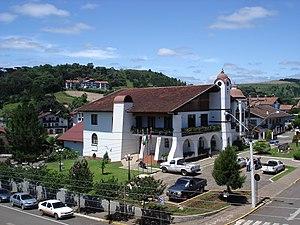
Treze Tílias est une ville brésilienne de l'ouest de l'État de Santa Catarina.